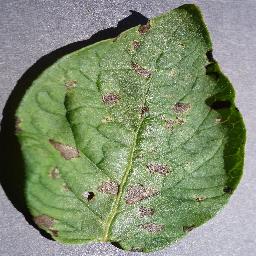
Etiqueta: Tizon_Temprano